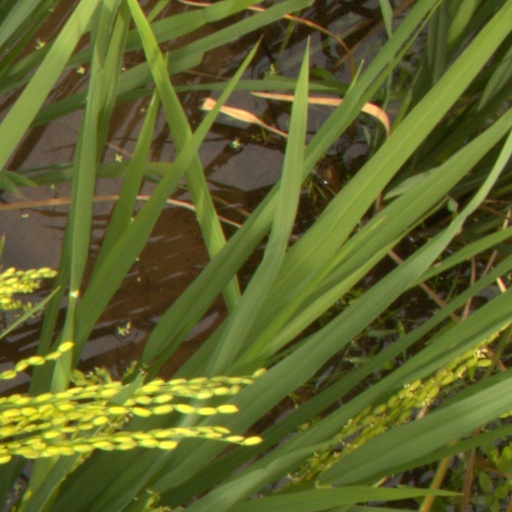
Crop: rice